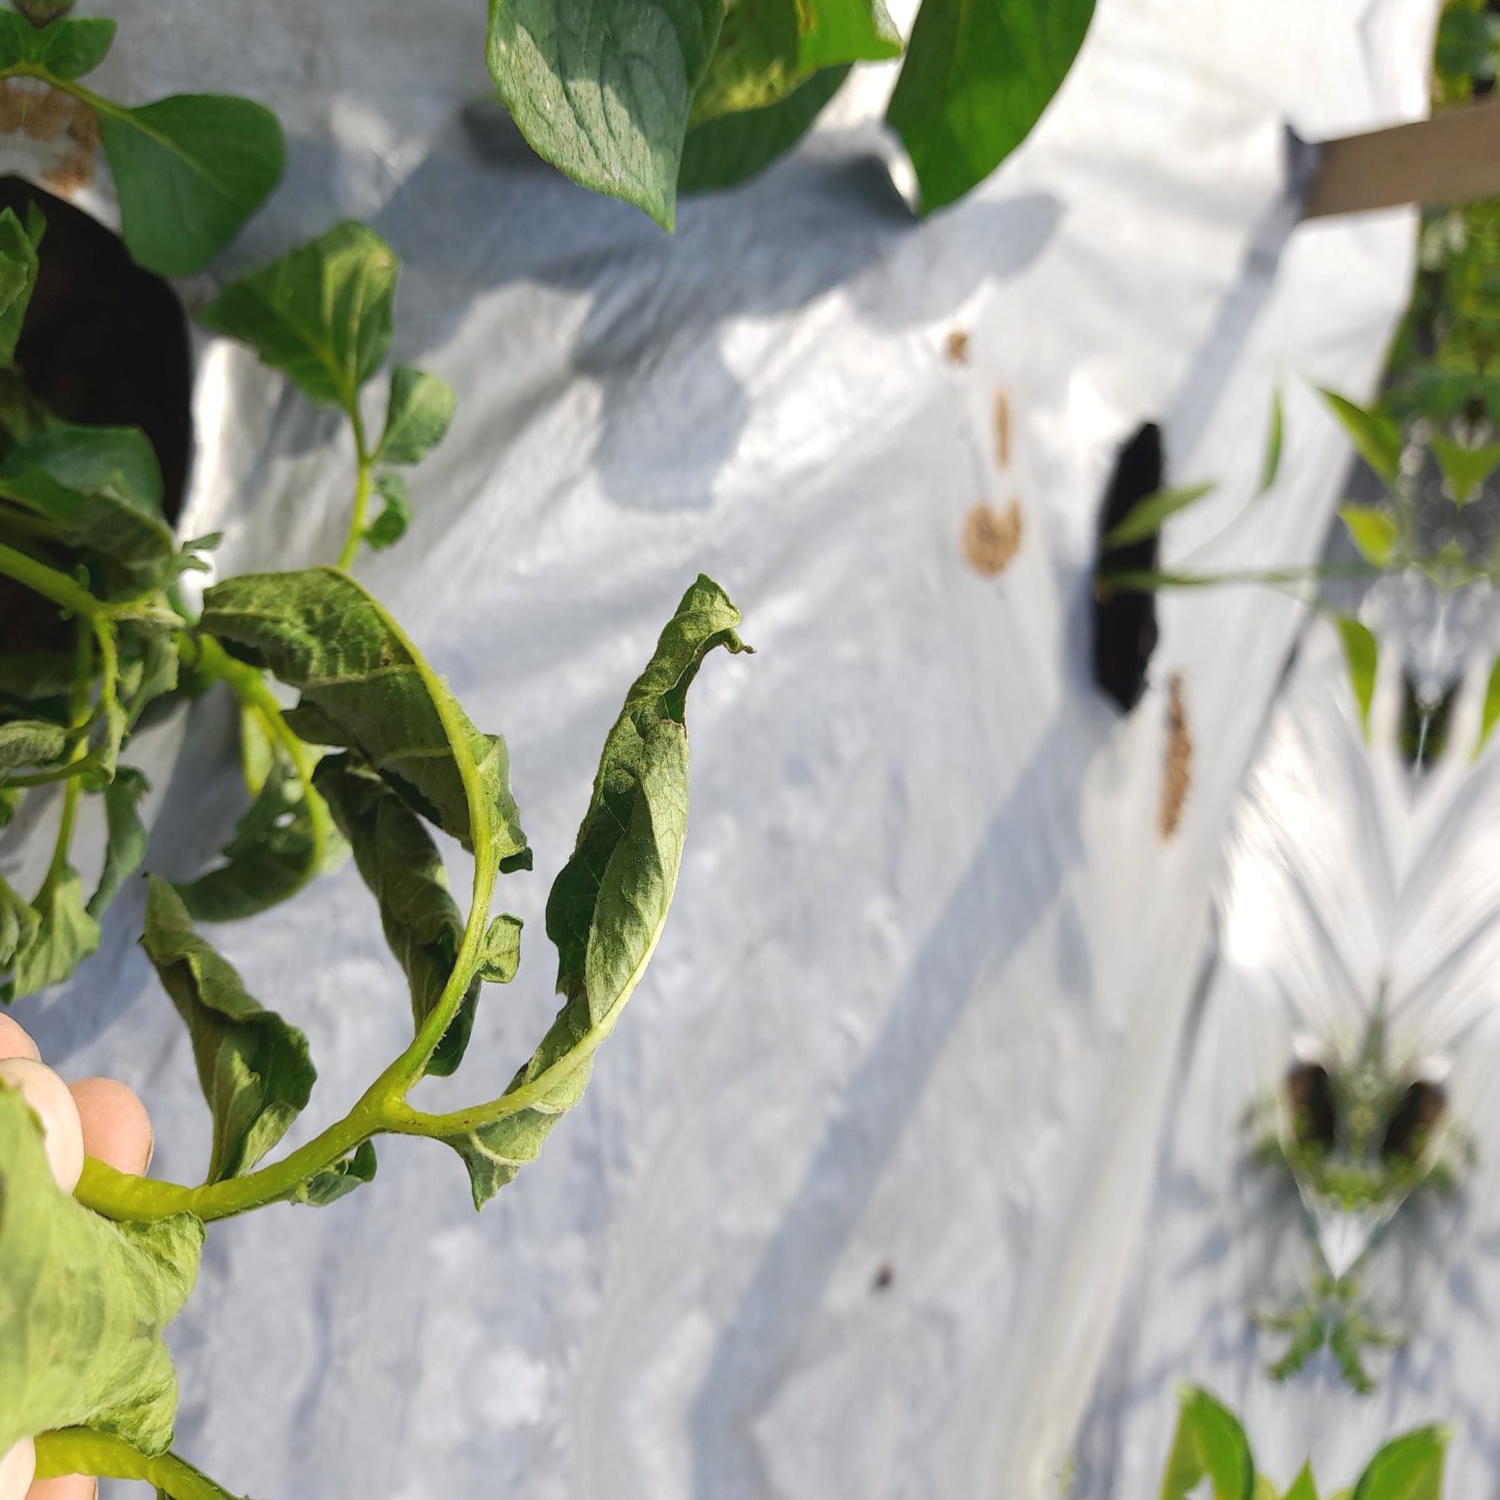
Etiqueta: Pudricion_Parda